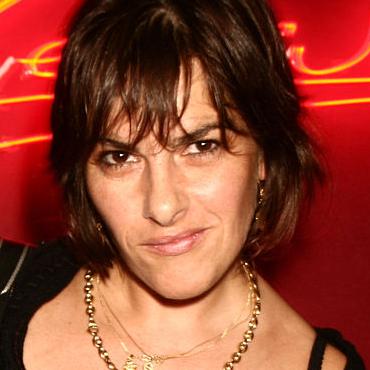
Age: 43